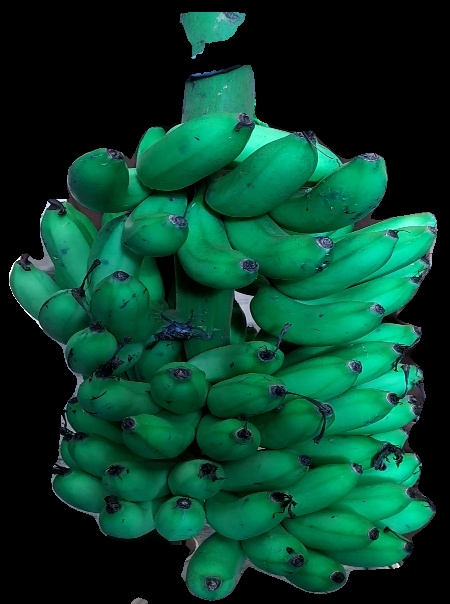
Variety: rasbale
Grade: grade1